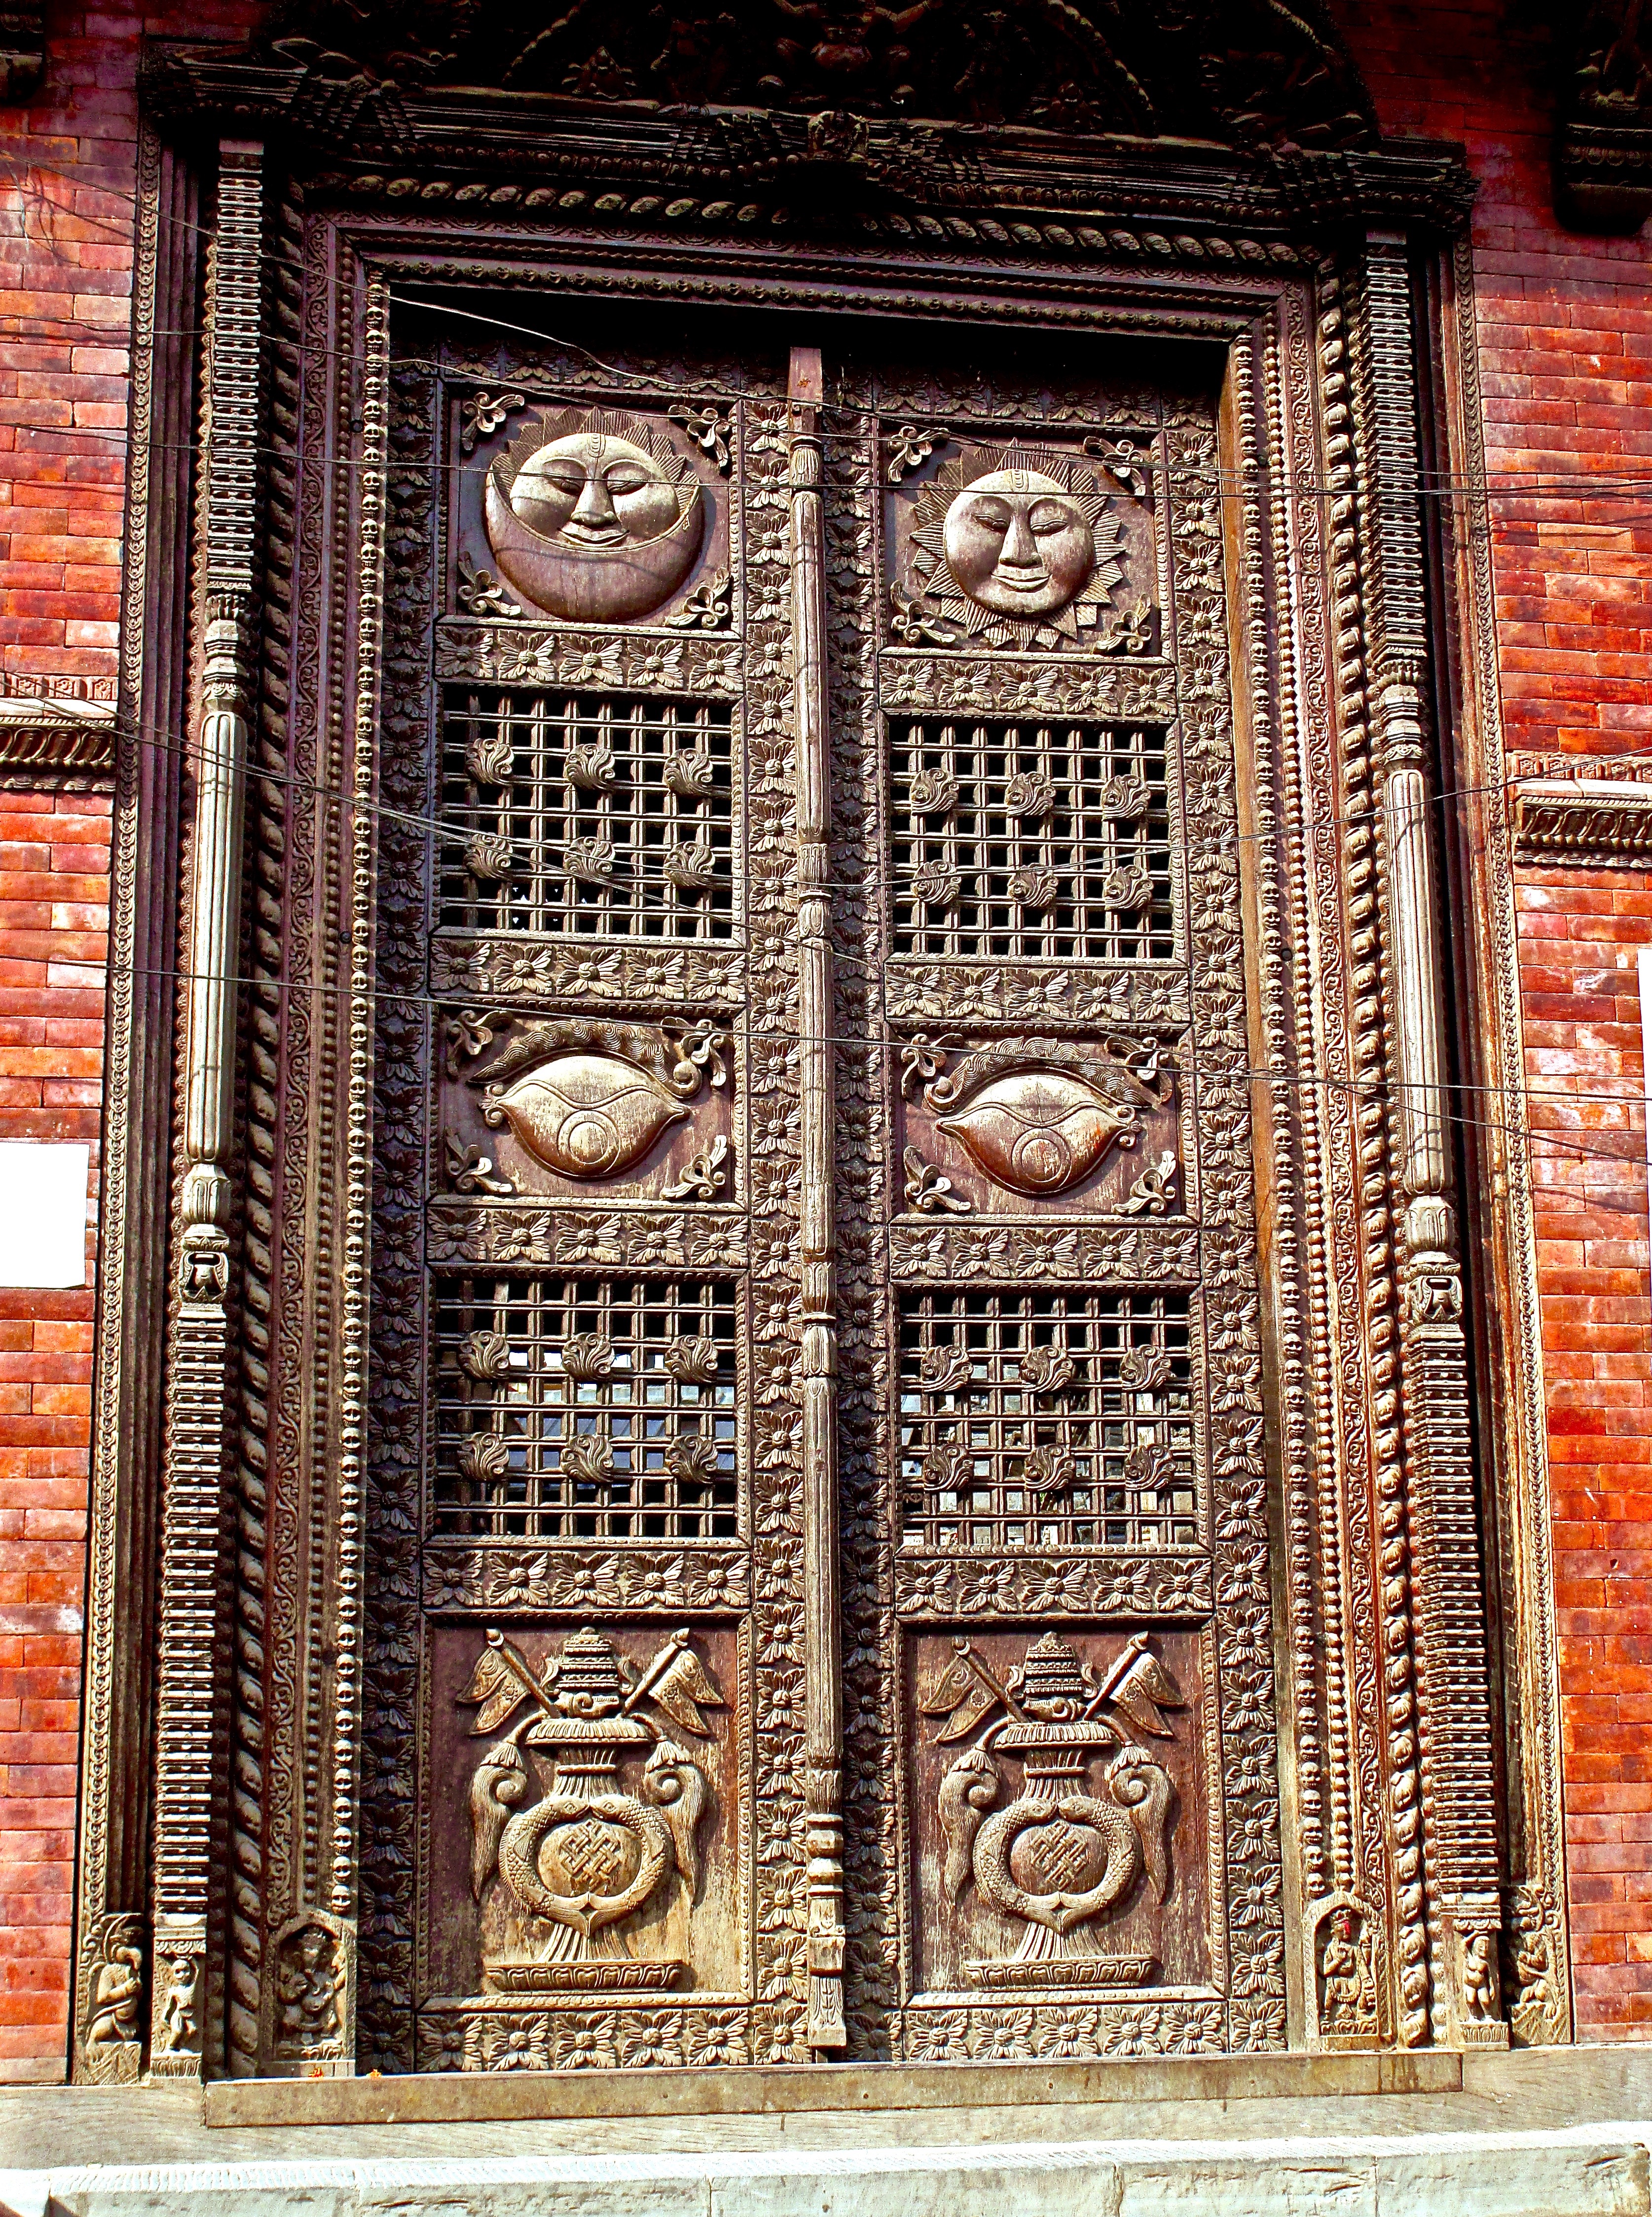
old door, kathmandu, nepal, wooden door, ornate, carved wood, antique, old world, temple door, ancient, brickwork, wall, brick, architecture, history, facade, ancient history, door, carving, stone carving, art, wood, window, building, visual arts, symmetry